Francis Gary Powers

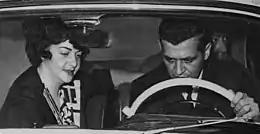
Powers with first wife, Barbara, in 1962

Powers initially received a cold reception on his return home. He was criticized for not activating his aircraft's self-destruct charge to destroy the camera, photographic film, and related classified parts. He was also criticized for not using an optional CIA-issued "suicide pin" to kill himself. Powers wore a hollowed-out silver dollar on a chain around his neck that disguised within it a grooved needle embedded with deadly shellfish toxin designed to kill by pricking the skin. Powers decided against doing so.